Toto in Paris

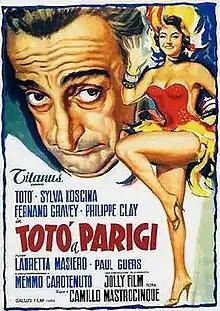

Toto in Paris (also known as "Totò innamorato") is a 1958 Italian-French comedy film directed by Camillo Mastrocinque.